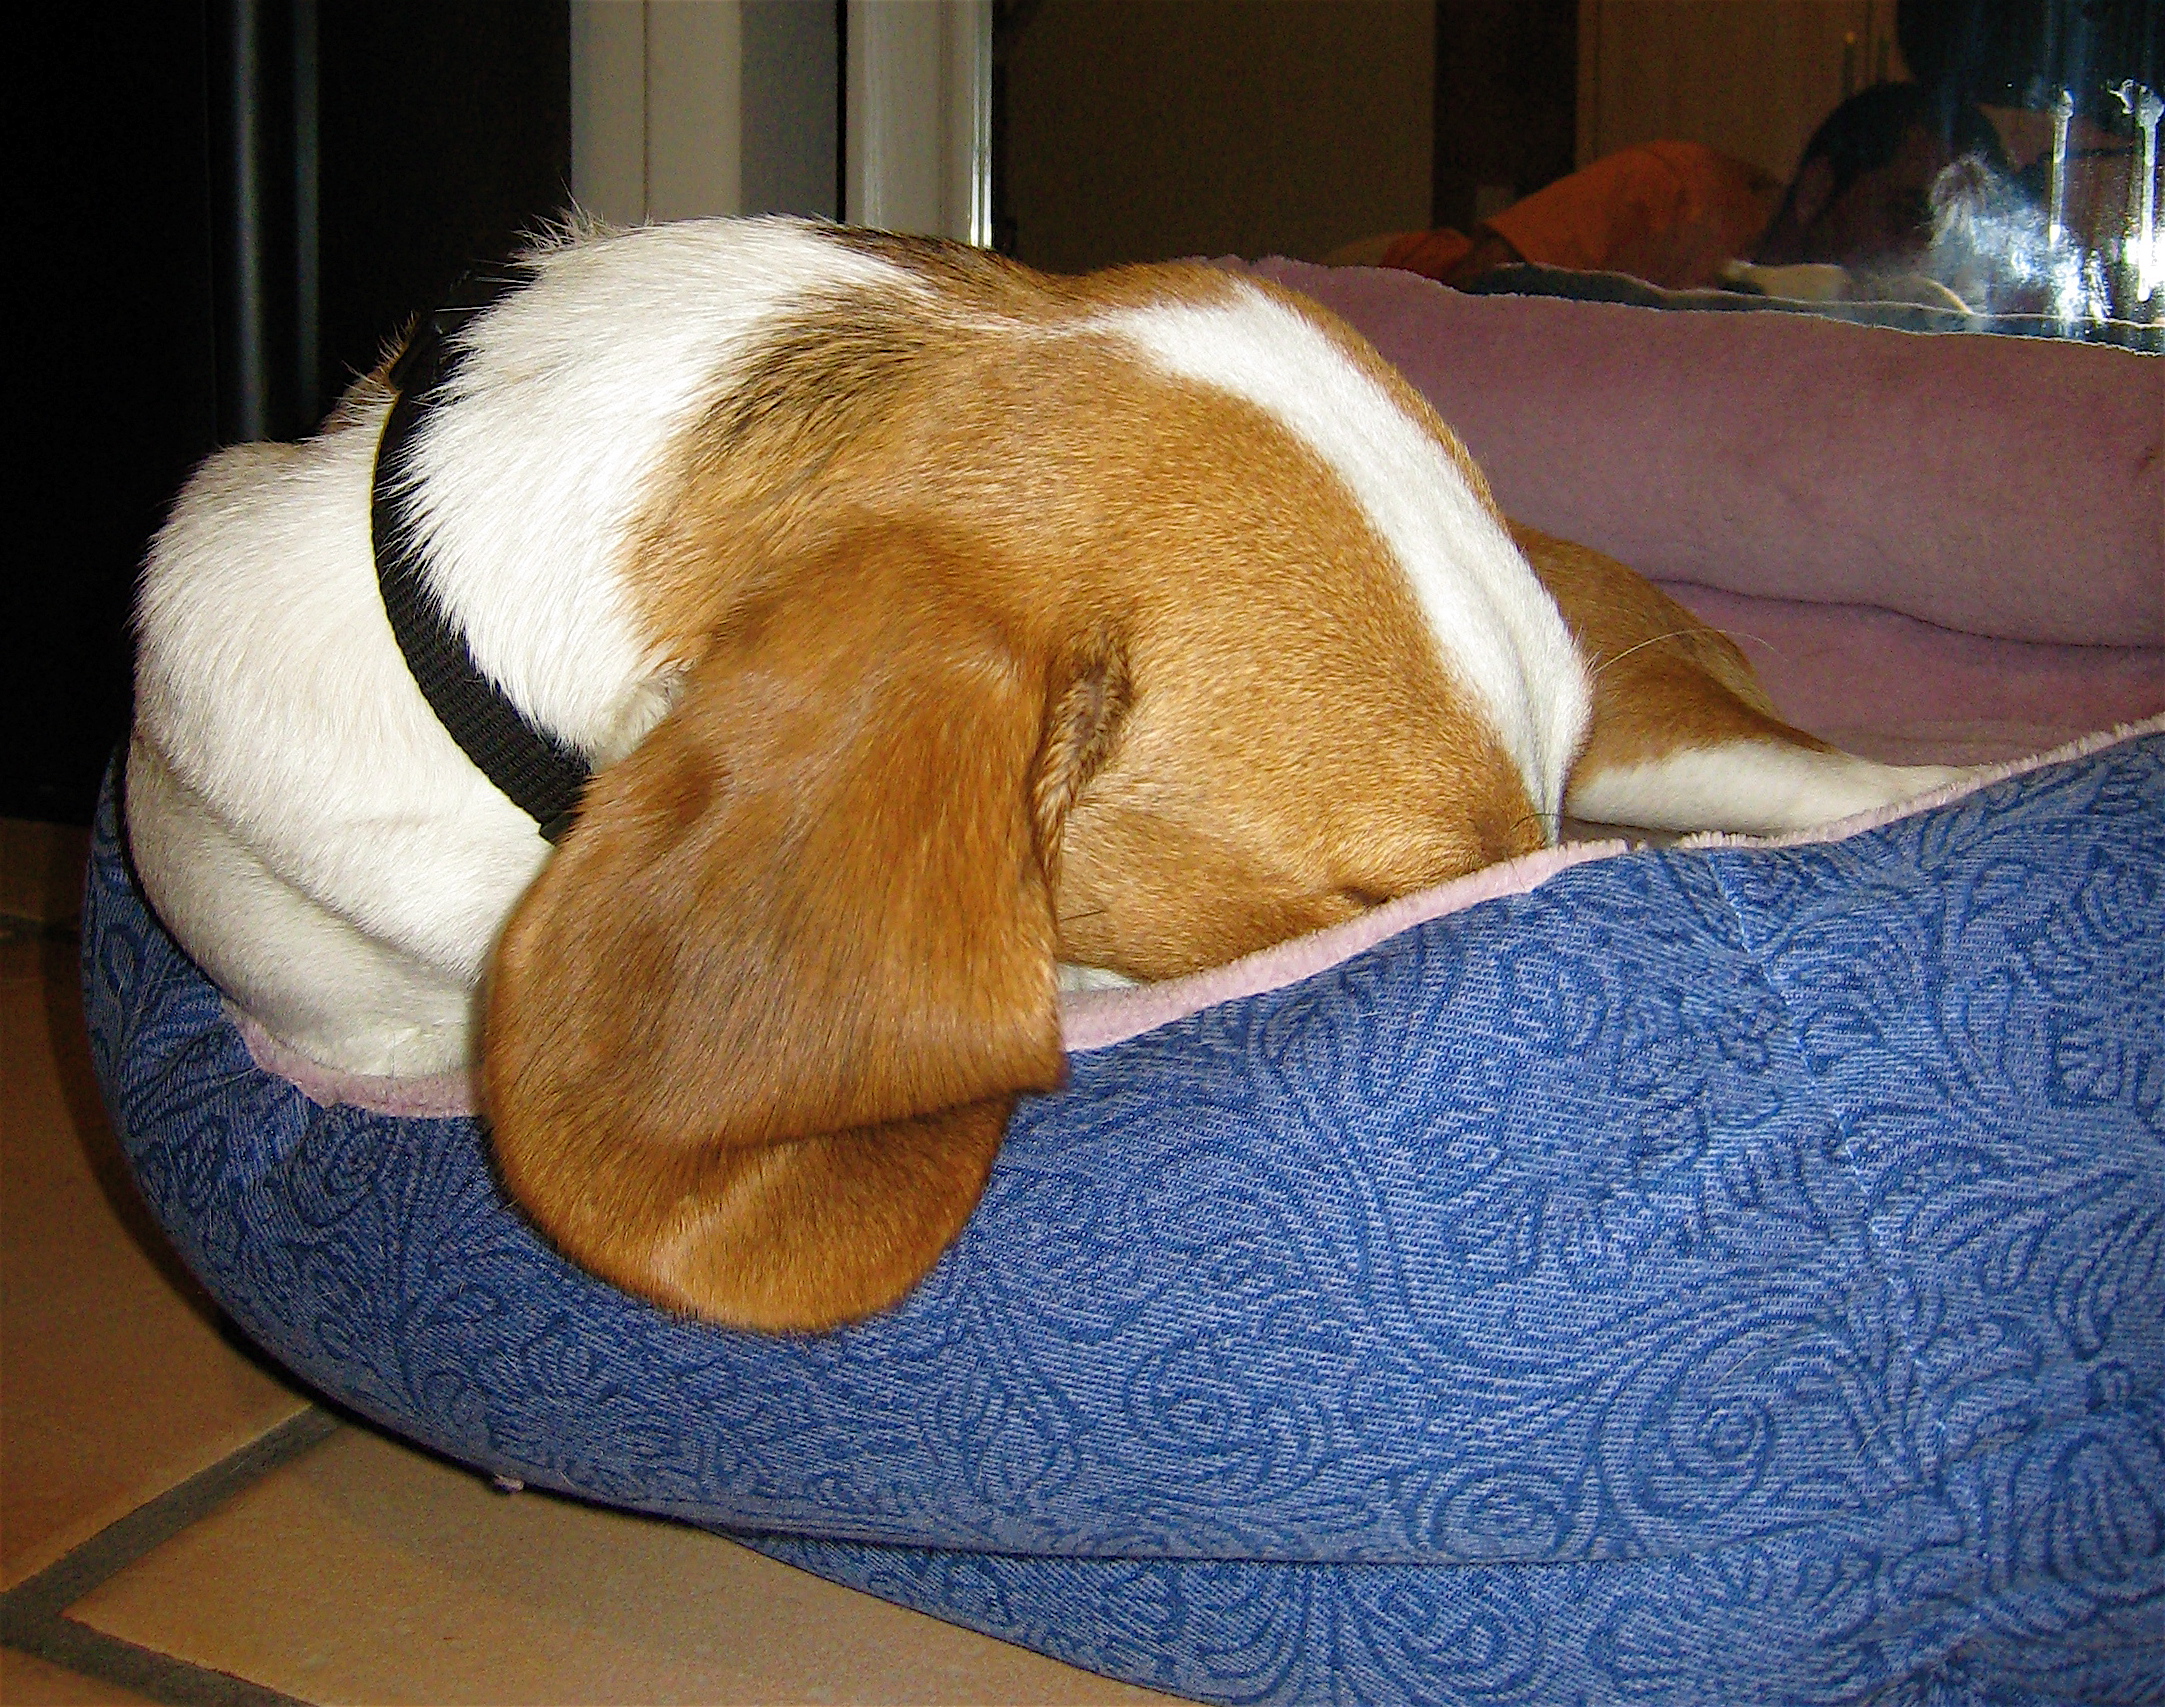
puppy, dog, mammal, hound, vertebrate, beagle, fresa, scent hound, dog like mammal, basset hound